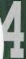
Number: 4